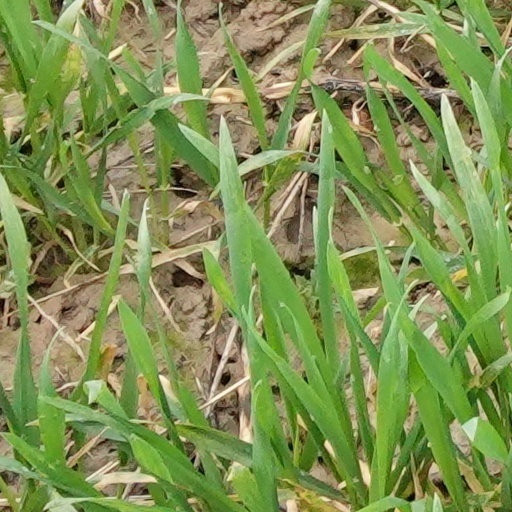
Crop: wheat